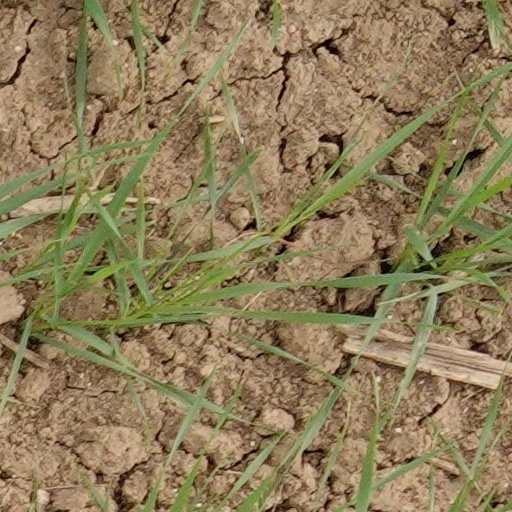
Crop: wheat